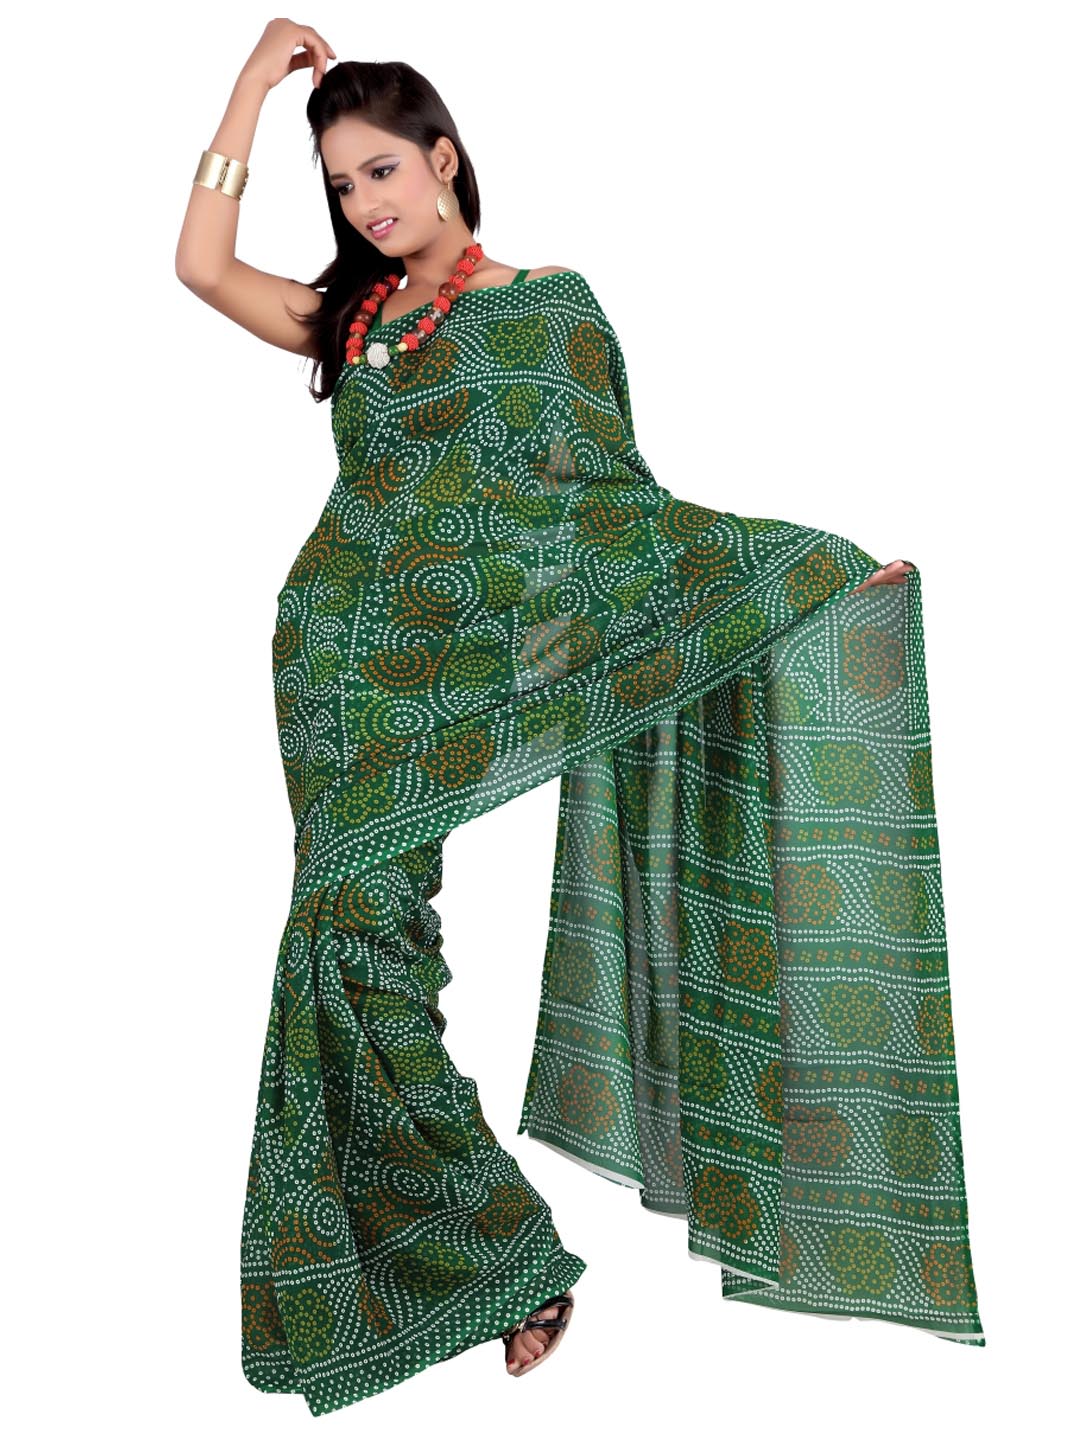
FNF Printed Green Sari
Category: Apparel / Saree / Sarees
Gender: Women
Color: Green
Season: Fall 2012
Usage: Ethnic